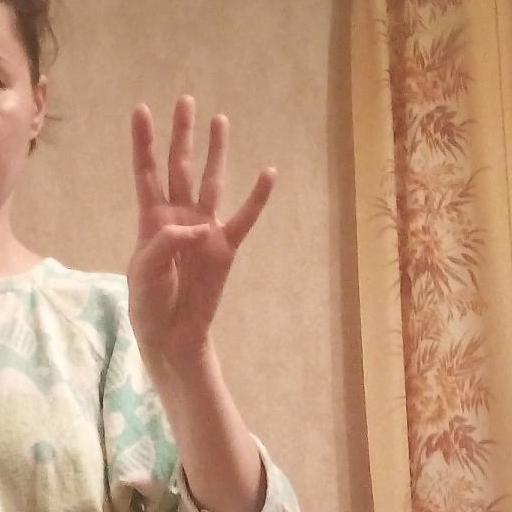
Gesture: four